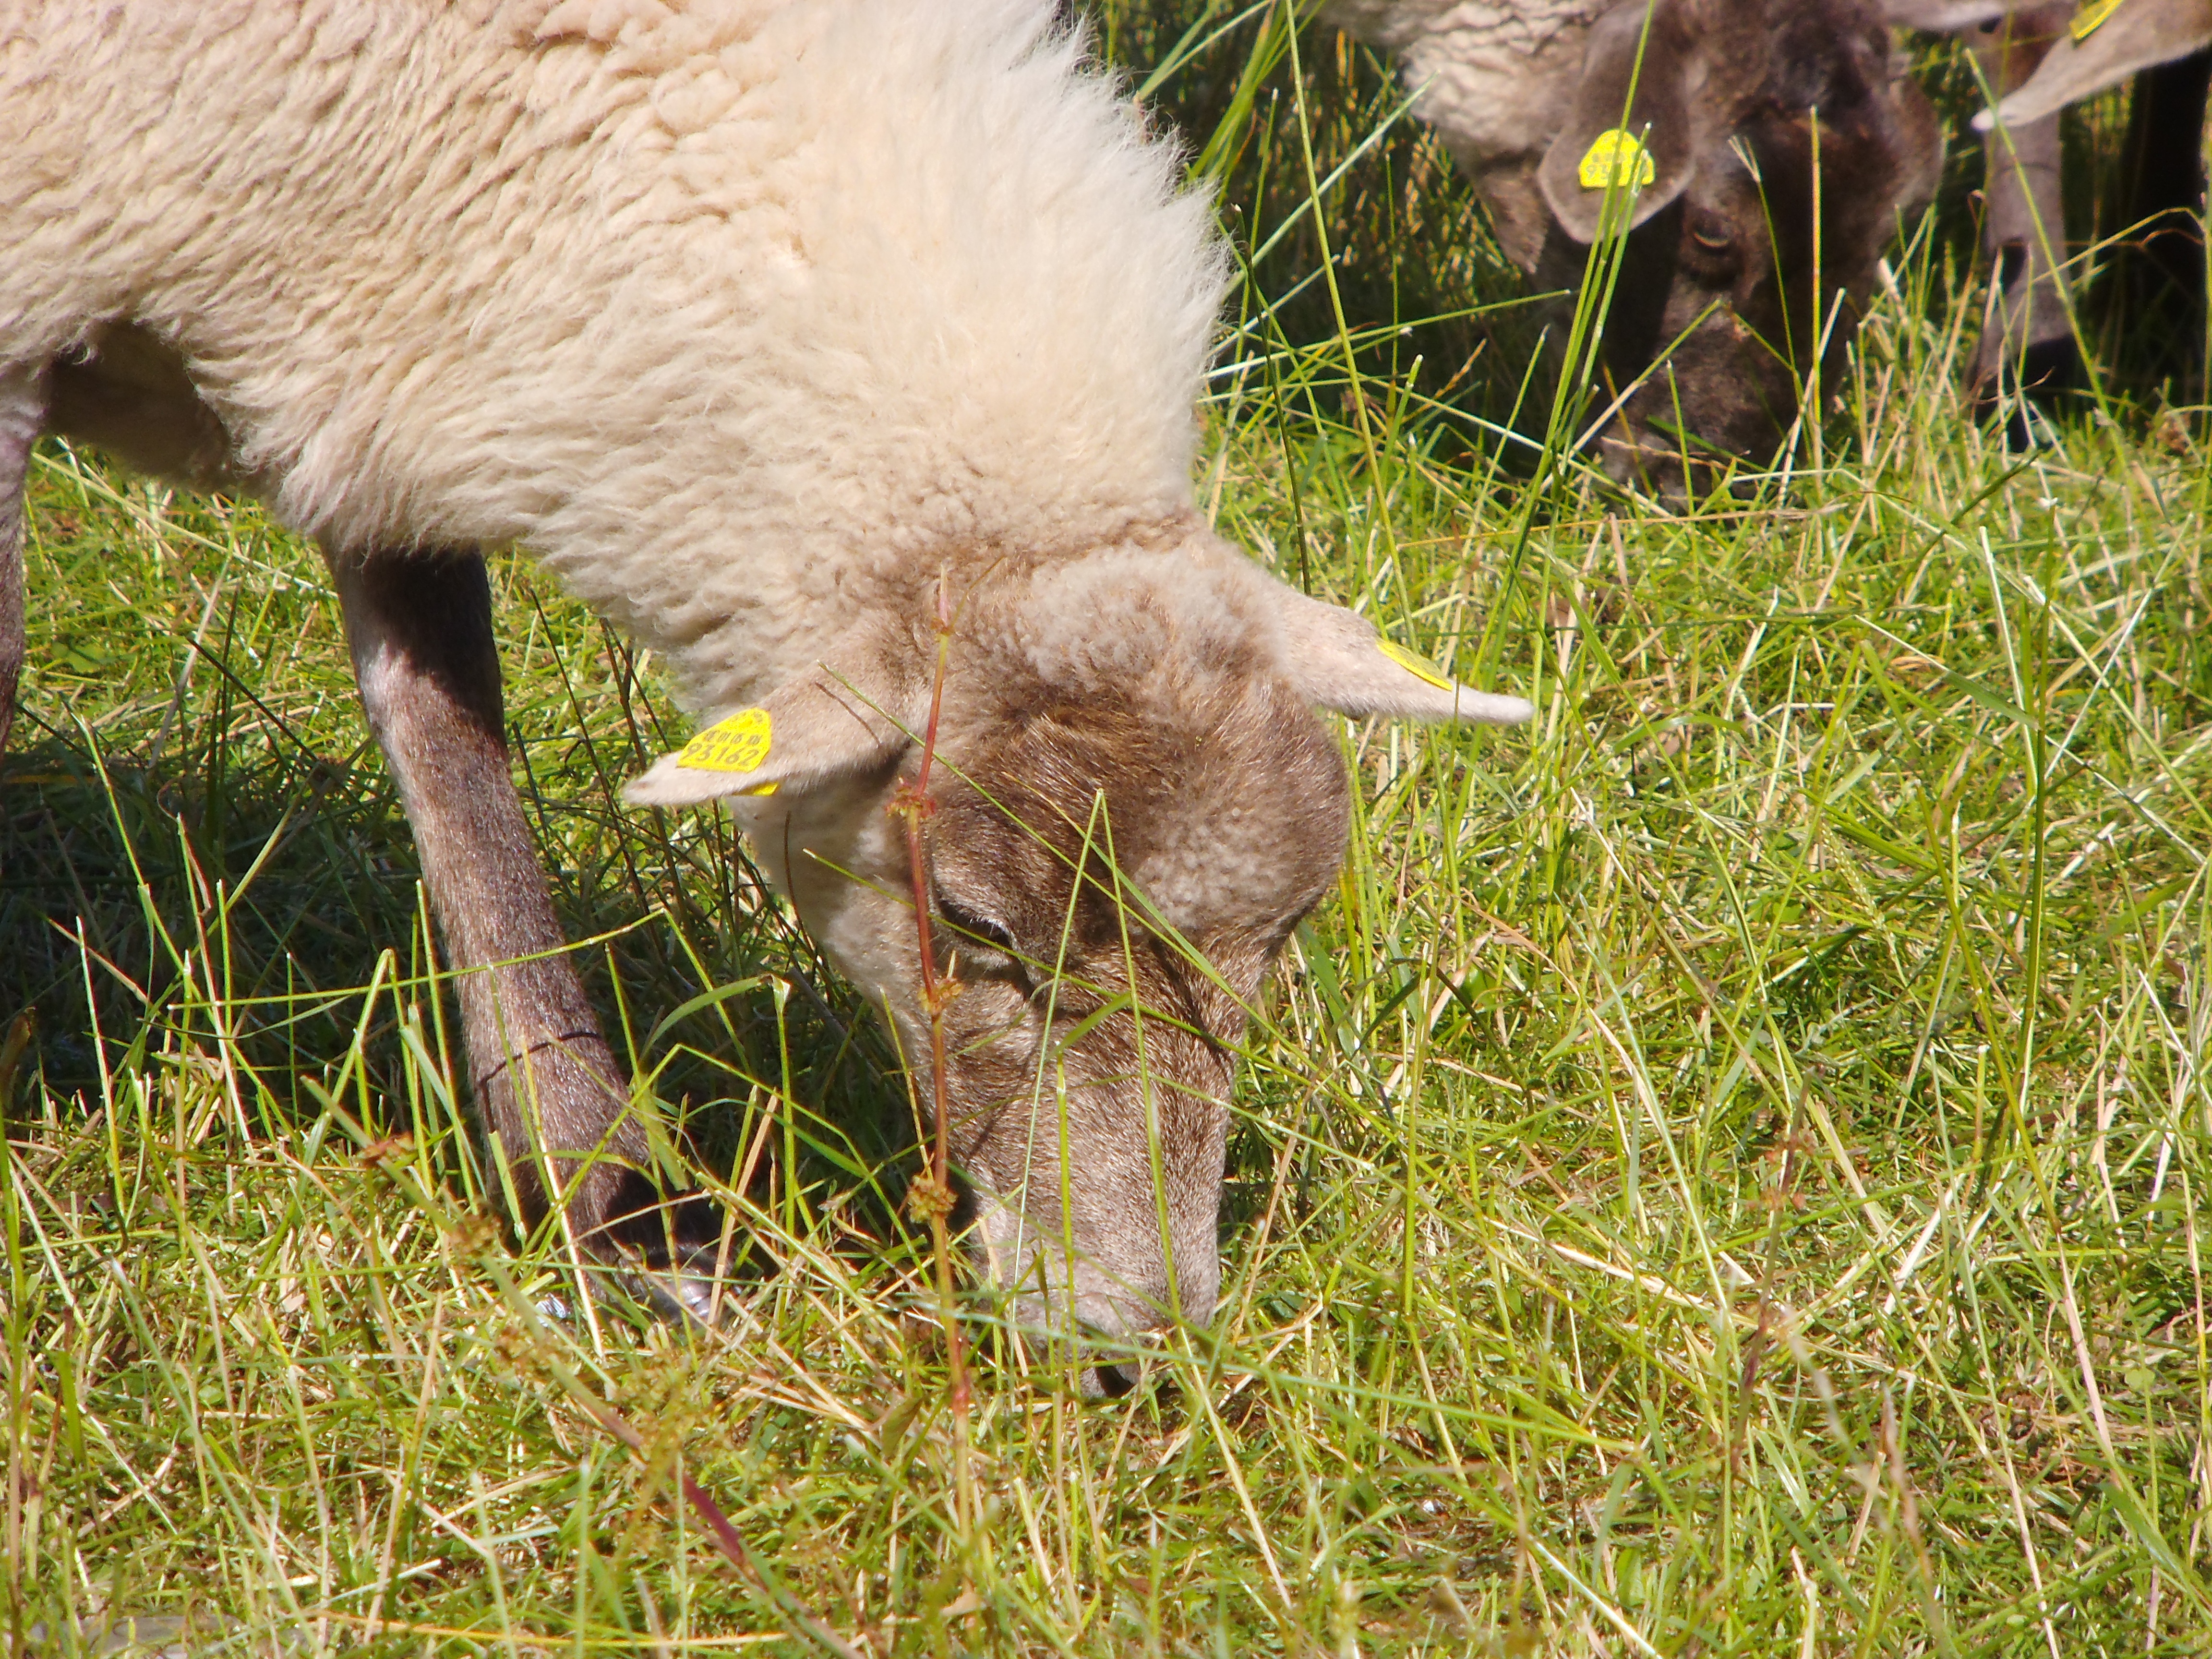
grass, animal, wildlife, pasture, grazing, sheep, mammal, wool, fauna, sheeps, willingen, cattle like mammal